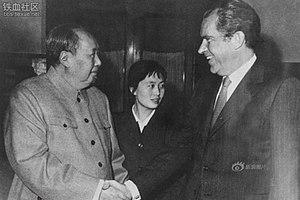
Zhang Yufeng est née le 9 janvier 1945 dans la ville de Mudanjiang, province du Heilongjiang. Au début des années 1960, elle devient une des maîtresses de Mao Zedong. Elle a alors 18 ans, tandis que son amant en a 69. Elle vit à ses côtés à partir de 1970 et porte le titre de secrétaire particulière dans les dernières années de la vie du Grand Timonier.
La visite de Richard Nixon en Chine en 1972 fut une étape importante dans le processus de normalisation des relations diplomatiques entre les États-Unis et la République populaire de Chine. Il constitue la première visite d'un président des États-Unis dans ce pays qui considérait alors les États-Unis comme l'un de ses principaux adversaires. Cette visite est devenue une métaphore en anglais pour parler d'une action inhabituelle ou imprévue d'un politicien.